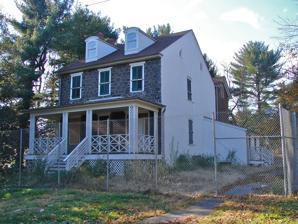
Building: Ivyside Farm
Country: United States of America
Year built: 1795
Historic house in Delaware, United States United States historic place Ivyside Farm U.S. National Register of Historic Places Ivyside Farmhouse, November 2010 Show map of Delaware Show map of the United States Location 1301 Naamans Rd. , Claymont, Delaware Coordinates 39°49′17″N 75°28′37″W / 39.821253°N 75.476864°W / 39.821253; -75.476864 Area 2.9 acres (1.2 ha) Built c. 1795 ( 1795 ) , 1853, 1907 Architectural style Greek Revival NRHP reference No. 82002324 Added to NRHP January 4, 1982 Ivyside Farm is a historic home and farm located at Claymont , New Castle County, Delaware .  It was built in three sections with the earliest dated to about 1795. The earliest section is a 2 + 1 ⁄ 2 -story, two-bay, single pile structure built of Brandywine granite . The second section was constructed in 1853, and is a two-story, three-bay, side-hall, double pile structure of Brandywine granite. It is in the Greek Revival style. In 1907, a two-story, gabled, shingle-sided section was added to the 1795 original structure and a two-story frame addition was built on the second section.  Also on the property are a contributing large frame barn, wagon or carriage house, a corncrib and a chicken house. It was listed on the National Register of Historic Places in 1982. References